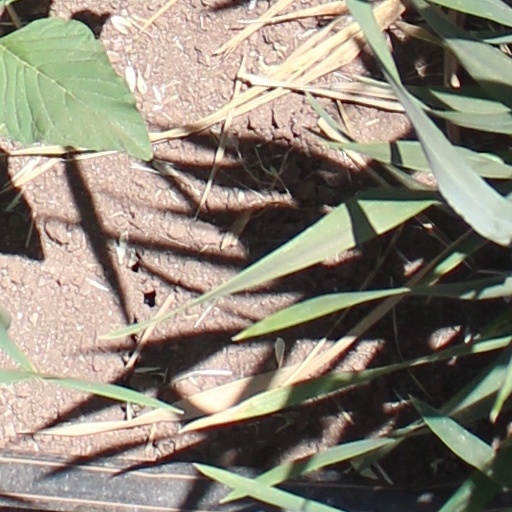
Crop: wheat